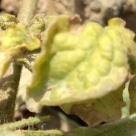
Crop: Tomato
Condition: virosis-d